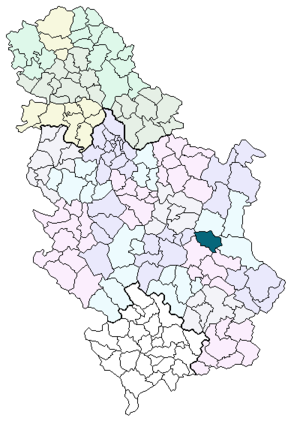
Sokobanja est une ville et une municipalité de Serbie situées dans le district de Zaječar. Au recensement de 2011, la ville comptait 7 972 habitants et la municipalité dont elle est le centre 15 981.